China International Technology Transfer Center

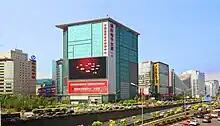
CITTC Beijing Headquarters

On a daily basis, the CITTC is managed by the Beijing Technology Exchange and Promotion Center (BTEC). It consists of several departments including legal, scientific and international relations.